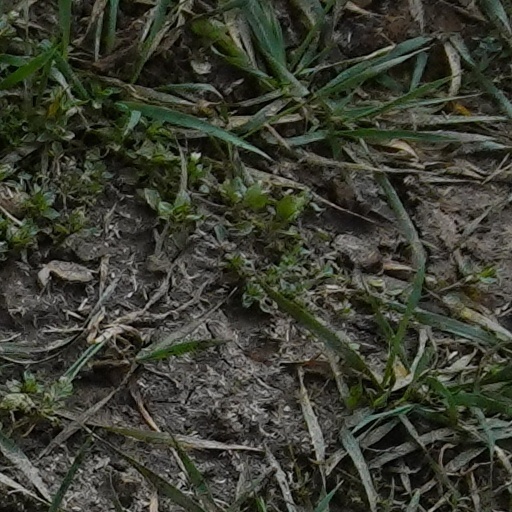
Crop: wheat